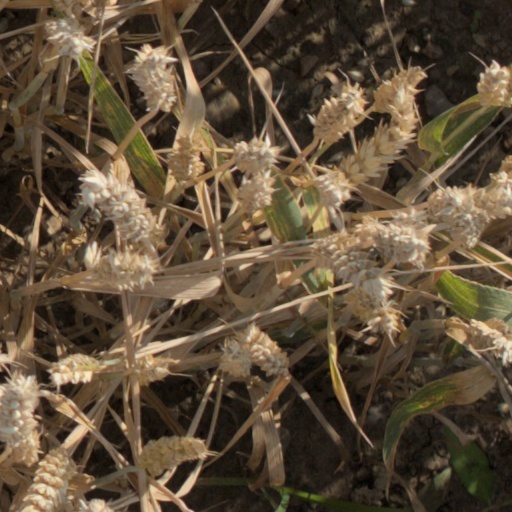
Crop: wheat